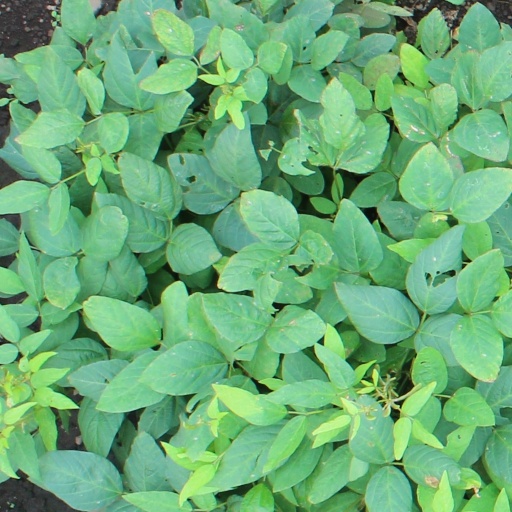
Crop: soybean